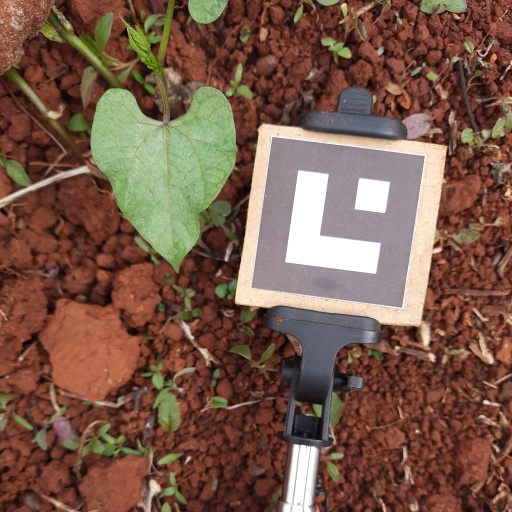
Observations: wavy surface, no eating holes, under cloudy sky